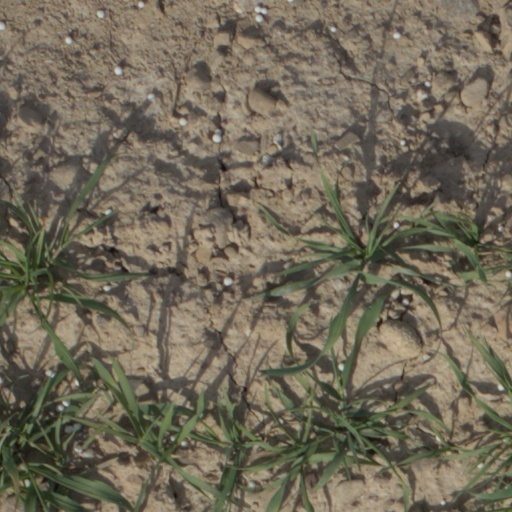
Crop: wheat